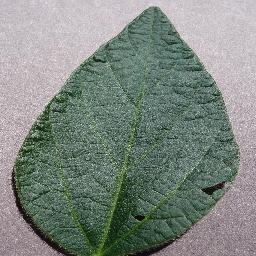
Label: Soybean___healthy